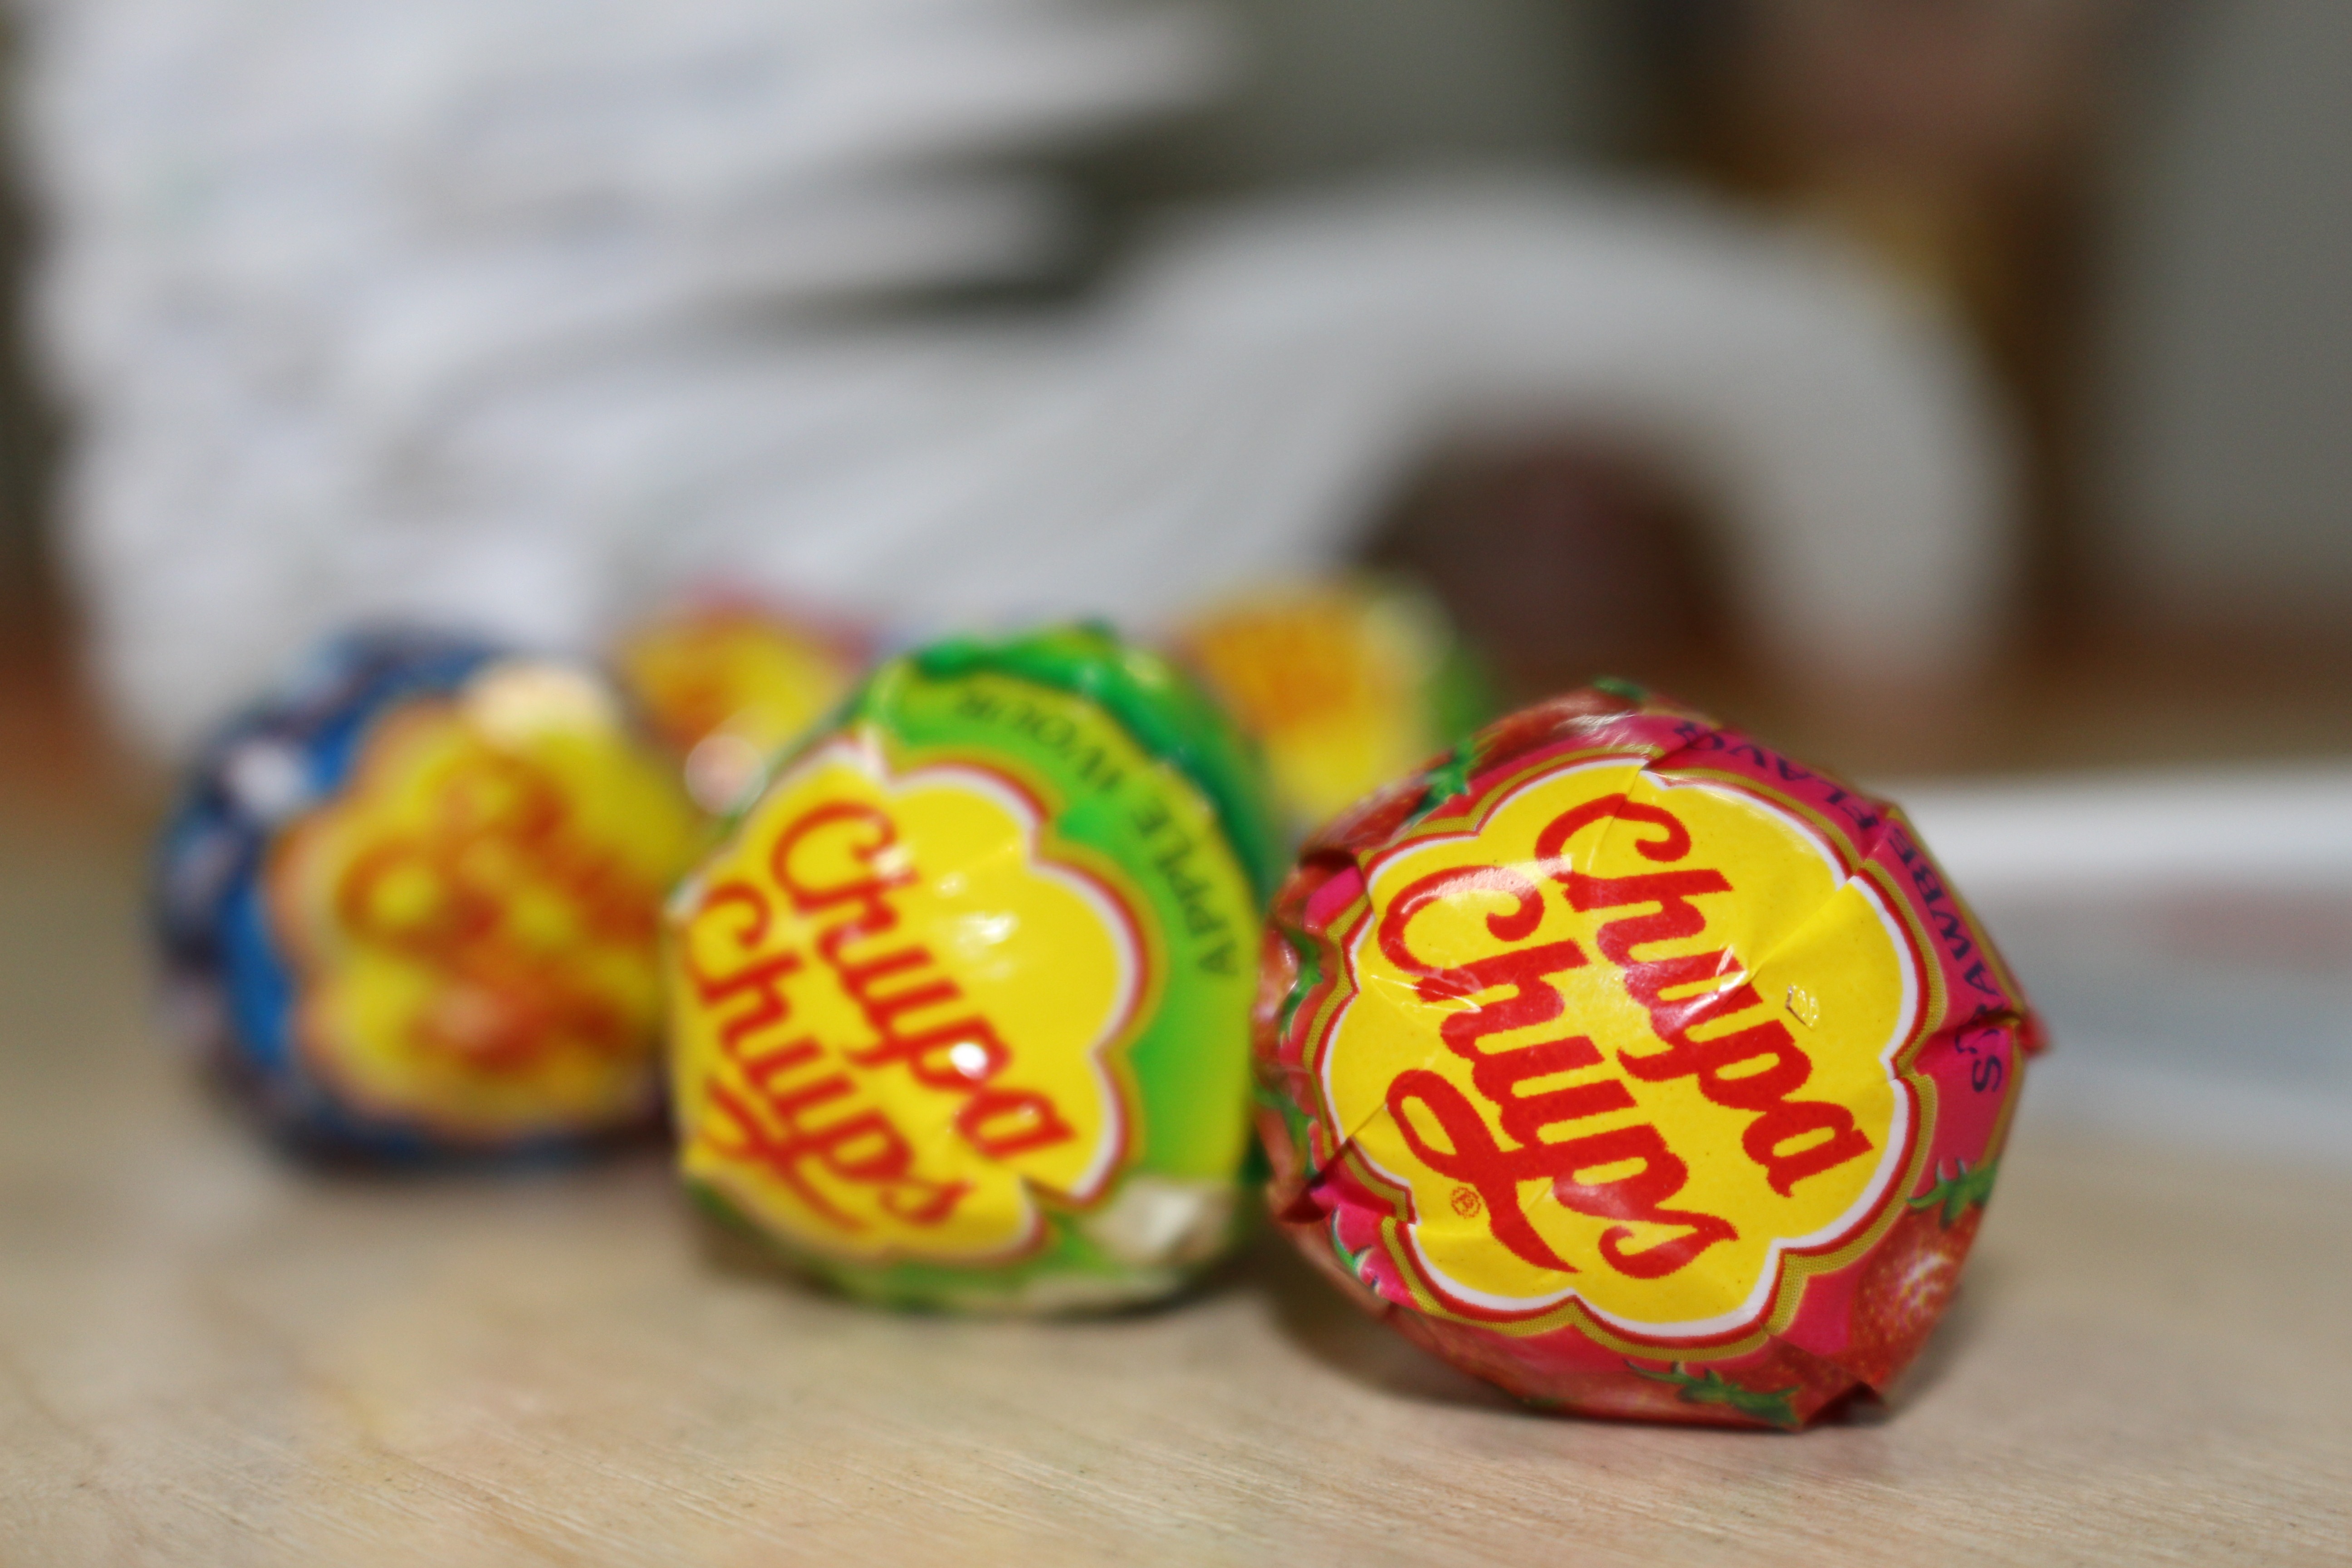
food, green, red, color, blue, dessert, lollipop, art, sweets, icing, sweetness